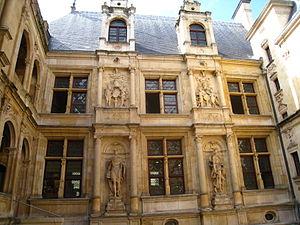
Cour de l'hôtel d'Escoville, entrée de l'office du tourisme et de l'artothèque.
Caen est une commune française du Nord-Ouest de la France en Normandie. Préfecture du département du Calvados, elle était jusqu'au 1ᵉʳ janvier 2016 le chef-lieu de l'ancienne région Basse-Normandie. Depuis 2016, elle est le siège du conseil régional de Normandie et donc la capitale politique de la région tandis que Rouen avec le siège de la préfecture est la capitale administrative. La Normandie présente donc, à l'instar de la Bourgogne - Franche-Comté, la particularité de posséder une gouvernance « bicéphale ».
Cet article liste les maires de Caen.
Cet article recense les monuments historiques de Caen et de son agglomération, en France.